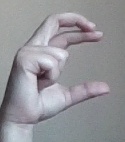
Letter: thal